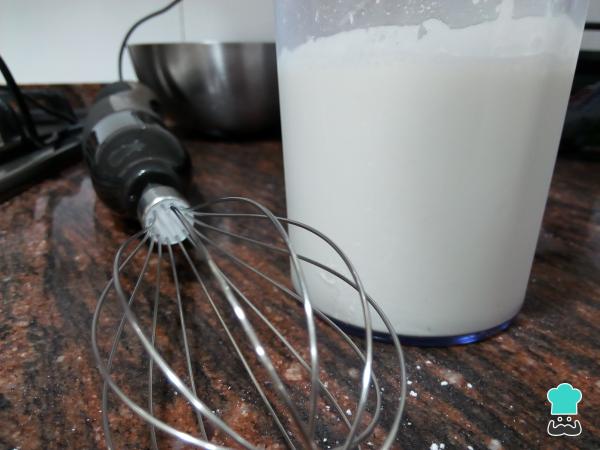
Coloca la nata para montar en un bol o recipiente hondo o en el vaso de la batidora y empieza a batirla con unas varillas eléctricas empezando por una velocidad baja.Truco: Mantén la nata para montar en la nevera para que esté bien fría cuando vayas a empezar a hacer la mantequilla casera.